Douglas Bruster

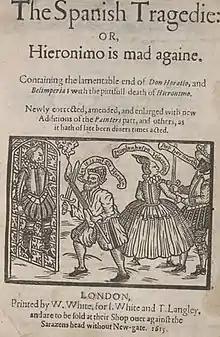
The Spanish Tragedy

This research was featured in a front-page story of The New York Times, and profiled in numerous outlets of the popular press, including National Public Radio, The Guardian, and The Atlantic